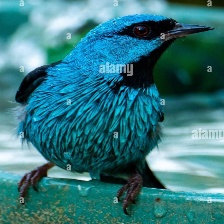
Species: BLUE DACNIS
Scientific name: DACNIS CAYANA